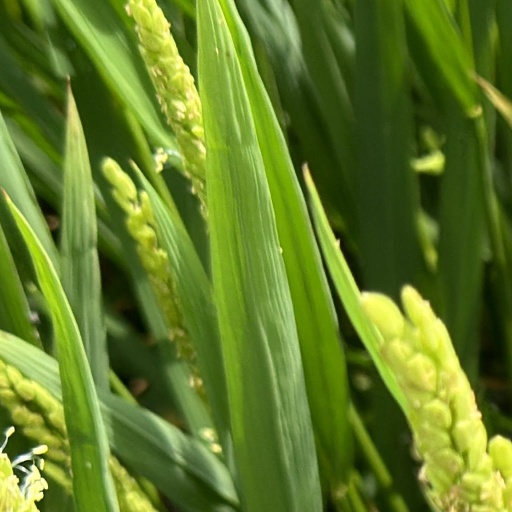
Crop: rice